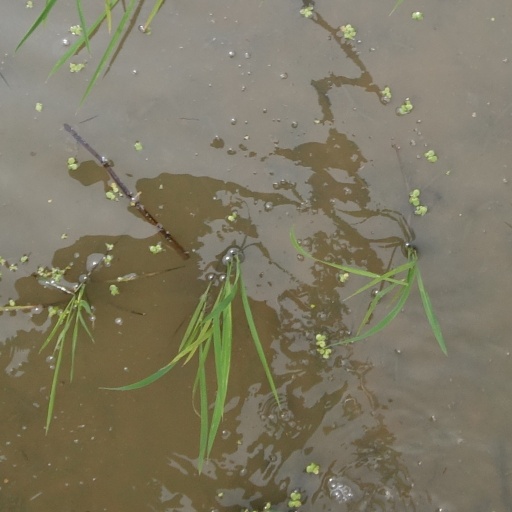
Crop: rice